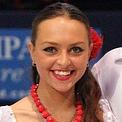
Age: 23